The Beauty Inside (TV series)

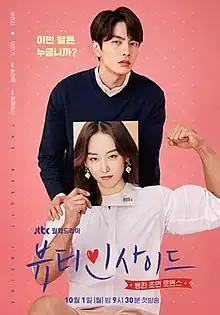
Promotional poster

The Beauty Inside is a 2018 South Korean television series starring Seo Hyun-jin, Lee Min-ki, Lee Da-hee and Ahn Jae-hyun. Based on the 2015 film of the same title, it aired on JTBC from October 1 to November 20, 2018.